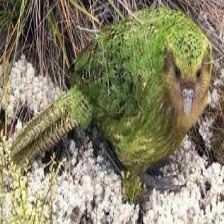
Species: KAKAPO
Scientific name: STRIGOPS HABROPTILUS